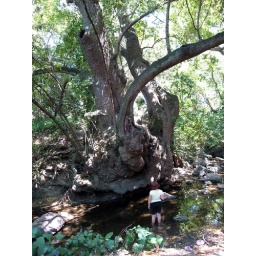
Big crazy tree, little girl in the water